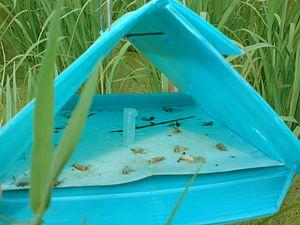
Les biopesticides, ou pesticides biologiques, comprennent plusieurs types de méthode de lutte contre les ravageurs et maladies, faisant appel à des relations de prédation, de parasitisme ou d'action chimique. Le terme a été historiquement associé à la lutte biologique - et par voie de conséquence - à la manipulation d'organismes vivants. Les positions réglementaires peuvent être influencées par les perceptions du public, ainsi :